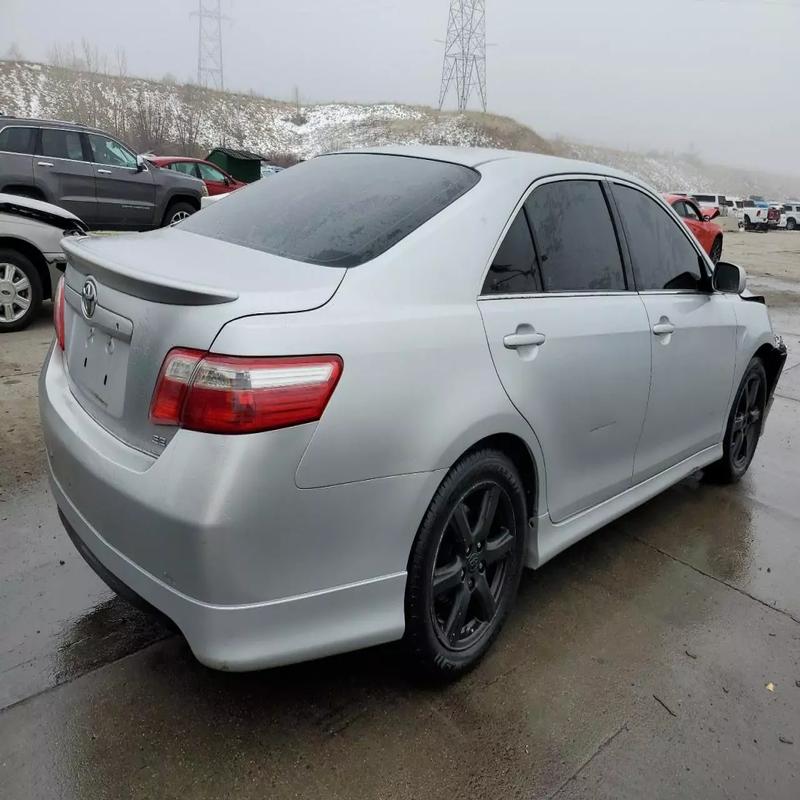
Aucun dommage détecté.
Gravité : aucun